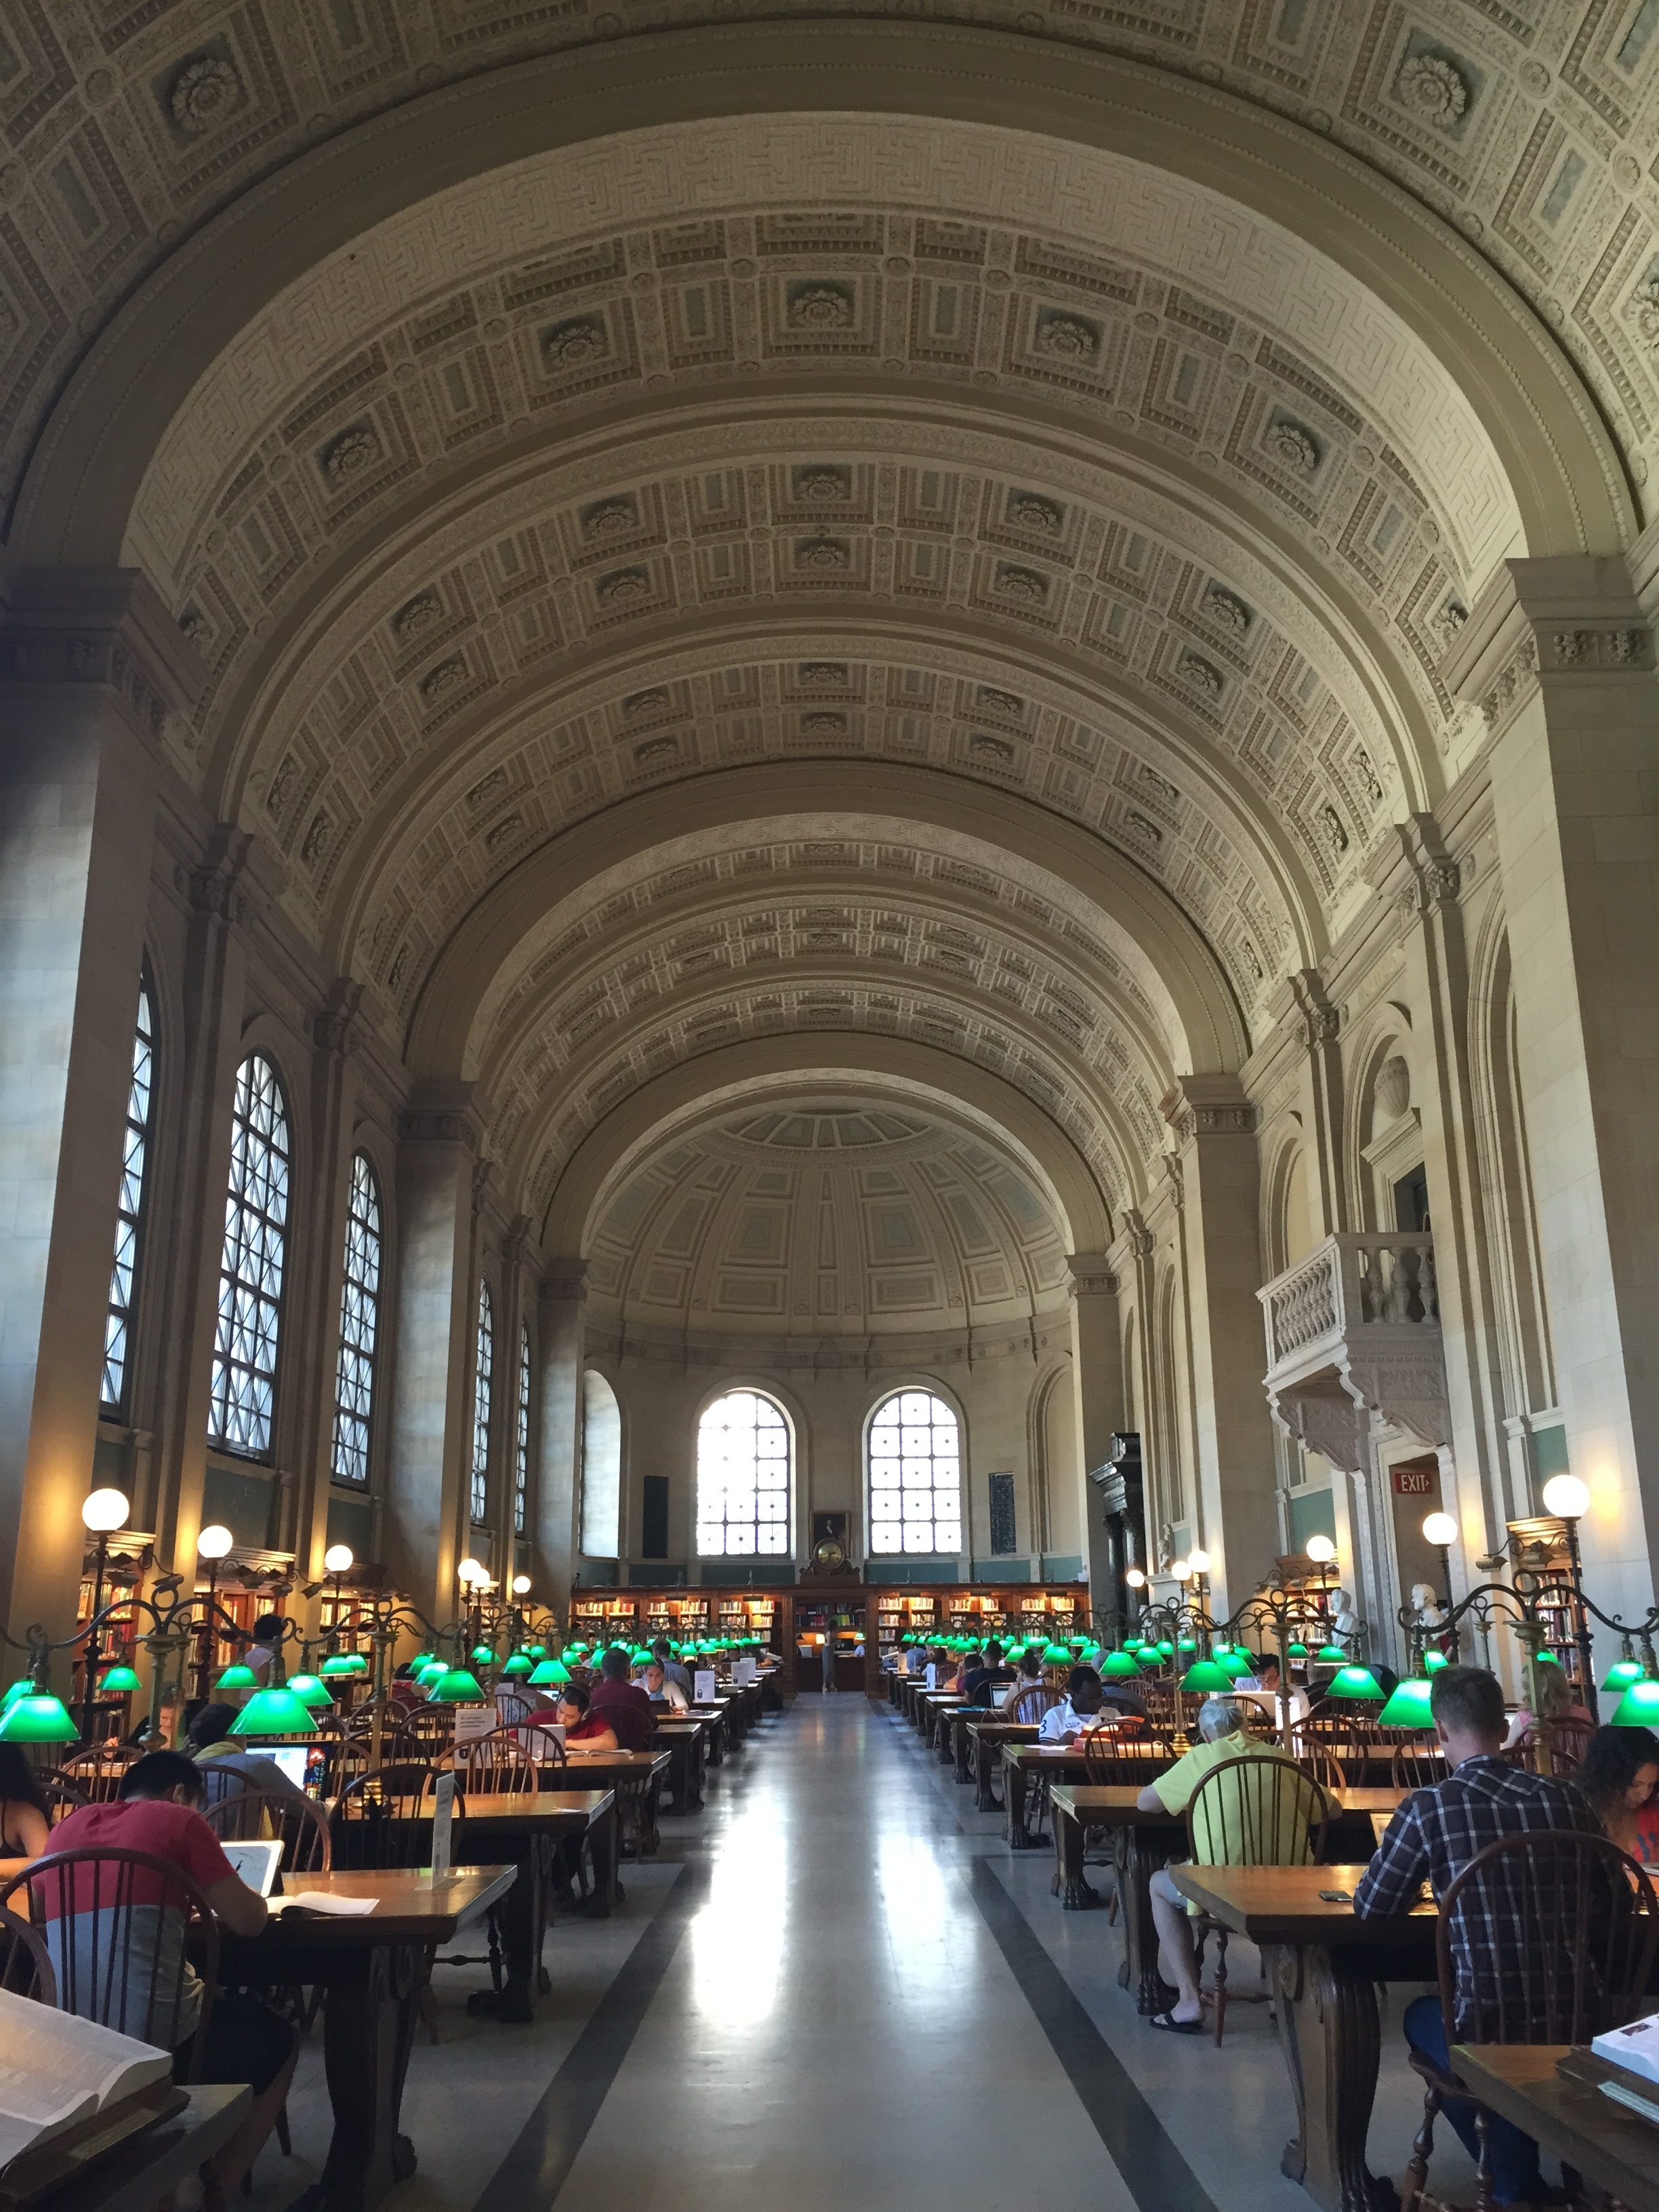
architecture, building, arch, place of worship, boston, aisle, study, library, arcade, classic, massachusetts, desks